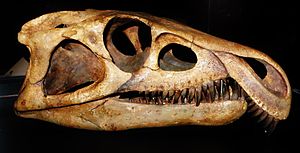
Archosaurus
Restaureret kranium
Restaureret kranium
Archosaurus er en uddød slægt af kødædende reptiler. Kun arten Archosaurus rossicus er beskrevet.